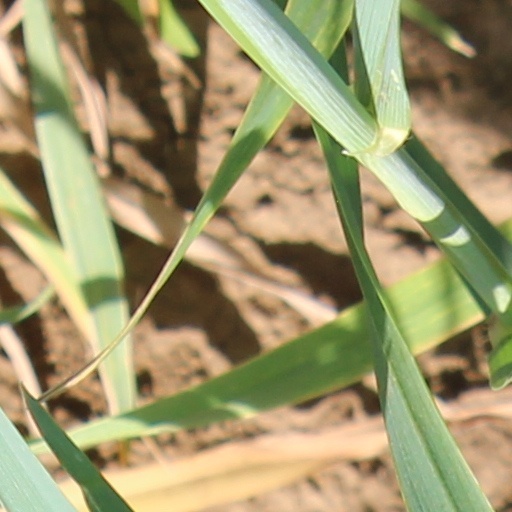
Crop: wheat